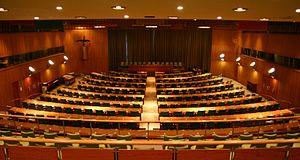
Salle du Conseil de tutelle des Nations unies. Siège des Nations Unies, New York.
Le Conseil de tutelle de l'ONU est un des six principaux organes de l'Organisation des Nations unies : il est chargé de l'administration des territoires placés sous la tutelle des Nations unies. Ses activités sont aujourd'hui suspendues et il ne se réunira plus tard qu'en cas de besoin.